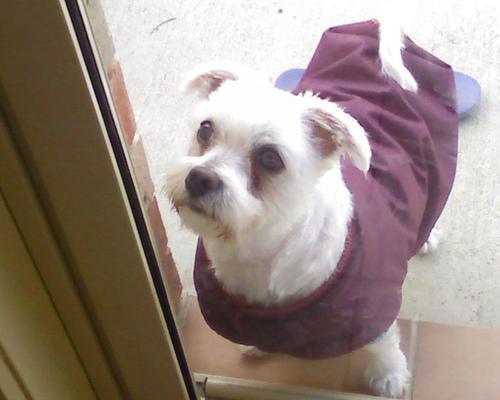
Maltese_dog